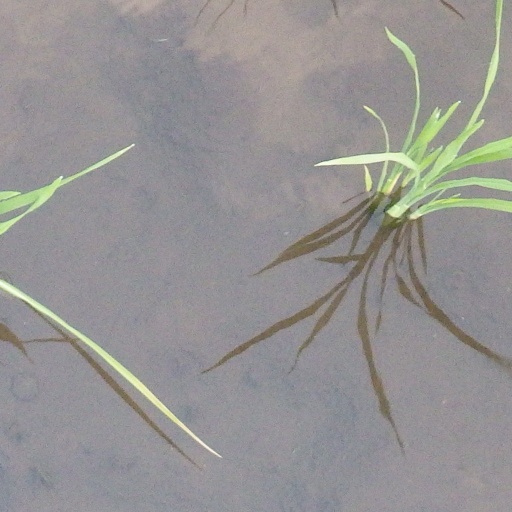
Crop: rice